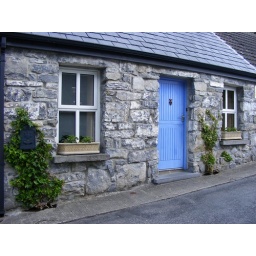
in the village of Cong. That blue door sang out my name, I'm certain, as I walked past.